Gay and Lesbian Teachers and Students Association

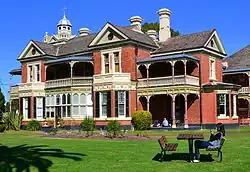
Australian Catholic University, Strathfield campus

In October 1992, the Deputy Principal of the Australian Catholic University, Brother Dan Stewart refused GaLTaS permission to establish a student group on its campus, following a meeting with a GaLTaS trainee teacher member enrolled there. Stewart accused GaLTaS of contriving and politicising an issue "contrary to the stated ethos of the university", however, the federal Minister for Education, Peter Baldwin said he was very disappointed by the university's decision; "Gays and lesbians, like any other students, should be allowed to meet and offer each other support without fear of repercussion from the university administration."